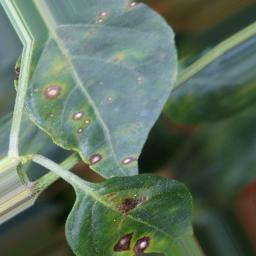
Label: cercospora